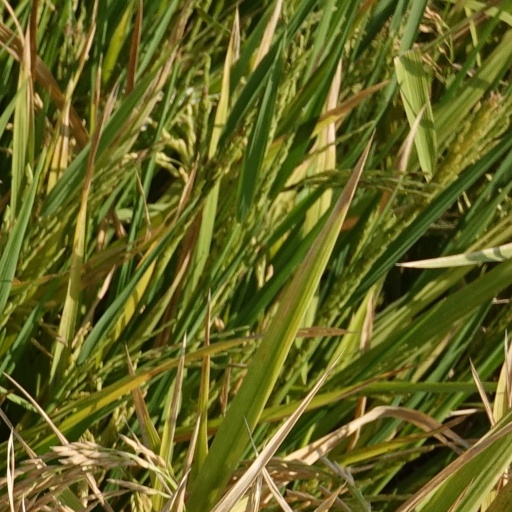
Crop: rice